Rover 800 series

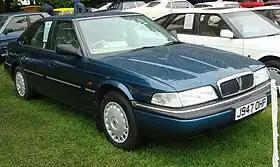
1991 Mk2 Rover 820i Saloon

The Rover 800 series is an executive car (E-segment in Europe) range manufactured by the Austin Rover Group subsidiary of British Leyland, and its successor the Rover Group from 1986 to 1999. It was also marketed as the Sterling in the United States. Co-developed with Honda, it was a close relative to the Honda/Acura Legend and the successor to the decade-old Rover SD1.